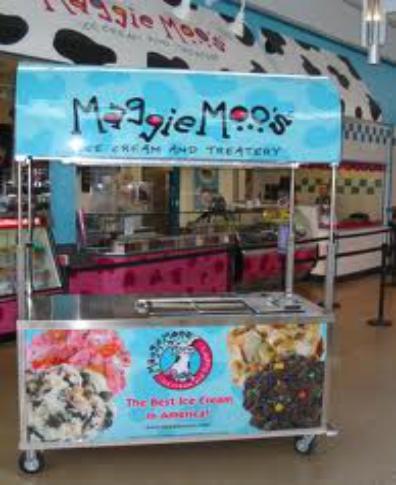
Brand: MaggieMoo's Ice Cream and Treatery
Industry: Food